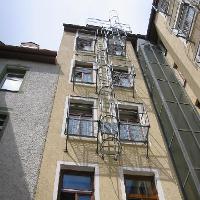
Weather: sun or clear